Danyang North railway station

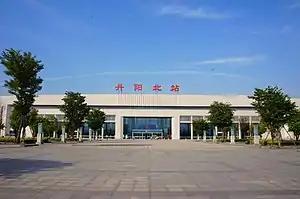

The Danyang North railway station (Simplified Chinese: 丹阳北站) is a high-speed railway station in Danyang, Jiangsu, China. It is served by the Jinghu High-Speed Railway. The station is at the northern end of the Danyang–Kunshan Grand Bridge the longest bridge in the world.